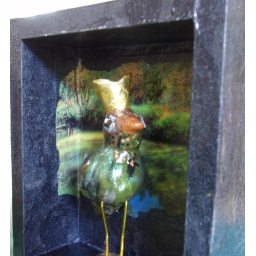
bird in a box